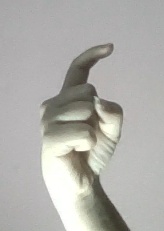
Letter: ra